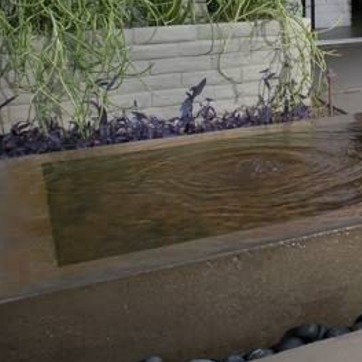
Material: water